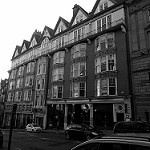
Label: B & W